Ghost Dad

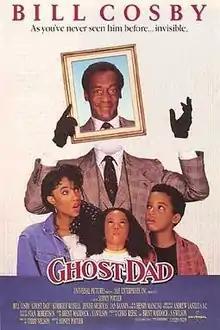
Theatrical release poster

Ghost Dad is a 1990 American fantasy comedy film directed by Sidney Poitier (in his final directorial effort) and starring Bill Cosby, in which a widower's spirit is able to communicate with his children after his death. The film was released on June 29, 1990. Though the film was nominated for three Young Artist Awards, it was panned by critics and grossed just $25 million against its $30 million budget.